Georgics

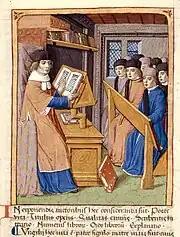
Virgil teaching, a miniature from a 15th-century French manuscript of the "Georgics"

Prominent themes of the second book include agriculture as man's struggle against a hostile natural world, often described in violent terms, and the ages of Saturn and Jupiter. Like the first book, it begins with a poem addressing the divinities associated with the matters about to be discussed: viticulture, trees, and the olive. In the next hundred lines, Virgil treats forest and fruit trees. Their propagation and growth are described in detail, with a contrast drawn between methods that are natural and those that require human intervention. Three sections on grafting are of particular interest: presented as marvels of man's alteration of nature. Also included is a catalogue of the world's trees, set forth in rapid succession, and other products of various lands. Perhaps the most famous passage of the poem, the "Laudes Italiae", or Praises of Italy, is introduced by way of a comparison with foreign marvels: despite all of those, no land is as praiseworthy as Italy. A point of cultural interest is a reference to Ascra in line 176, which an ancient reader would have known as the hometown of Hesiod. Next comes the care of vines, culminating in a vivid scene of their destruction by fire; then advice on when to plant vines, and therein the other famous passage of the second book, the Praises of Spring. These depict the growth and beauty that accompany spring's arrival. The poet then returns to didactic narrative with yet more on vines, emphasizing their fragility and laboriousness. A warning about animal damage provides occasion for an explanation of why goats are sacrificed to Bacchus. The olive tree is then presented in contrast to the vine: it requires little effort on the part of the farmer. The next subject, at last turning away from the vine, is other kinds of trees: those that produce fruit and those that have useful wood. Then Virgil again returns to grapevines, recalling the myth of the battle of the Lapiths and Centaurs in a passage known as the Vituperation of Vines. The remainder of the book is devoted to extolling the simple country life over the corruptness of the city.